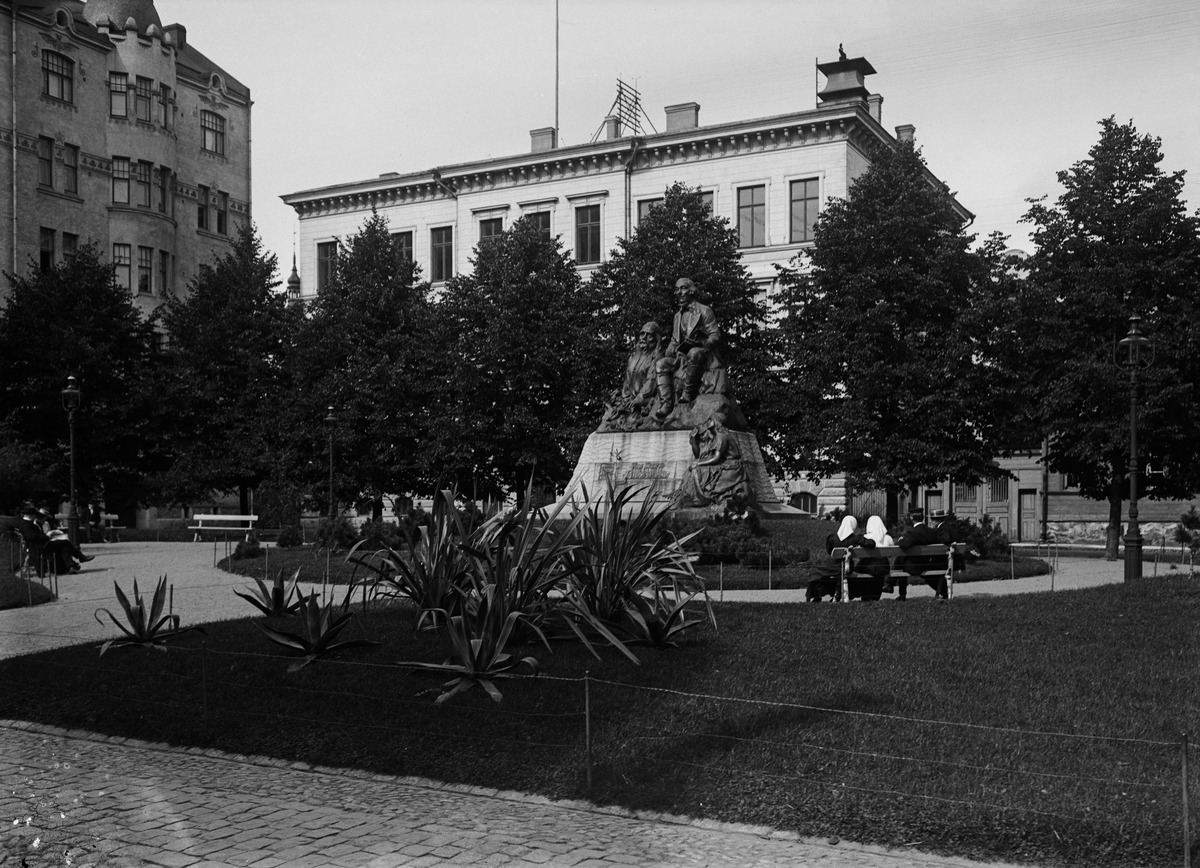
Lönnrotin puistikko
sisällön kuvaus: Lönnrotin puistikko. Elias Lönnrotin (9.4.1802 - 19.3.1884) muistomerkki (Emil Wikström, 1902). Taustalla vasemmalla Lönnrotin puistikko 5 - Annankatu 19 - Lönnrotinkatu 7, jossa näkyy vielä alkuperäinen, mutta sittemmin purettu torni. Kuvan keskellä

taustalla Helsingin suomalaisen reaalilyseon rakennus ennen vuosina 1912 - 1914 tehtyä laajennusta. mustavalkoinen
Kuvaaja: Wasastjerna, Nils Jakob, valokuvaaja
Ajankohta: kuvausaika 1910 n.
Paikka: Suomi, Uusimaa, Helsinki, Kamppi Helsinki, Lönnrotin puistikko. Lönnrotin puistikko 3, 5. Annankatu 19. Lönnrotinkatu 7
Aiheet: Lönnrot, Elias, puistot, muistomerkit, asuinrakennukset, koulurakennukset, kivirakennukset, folkloristit